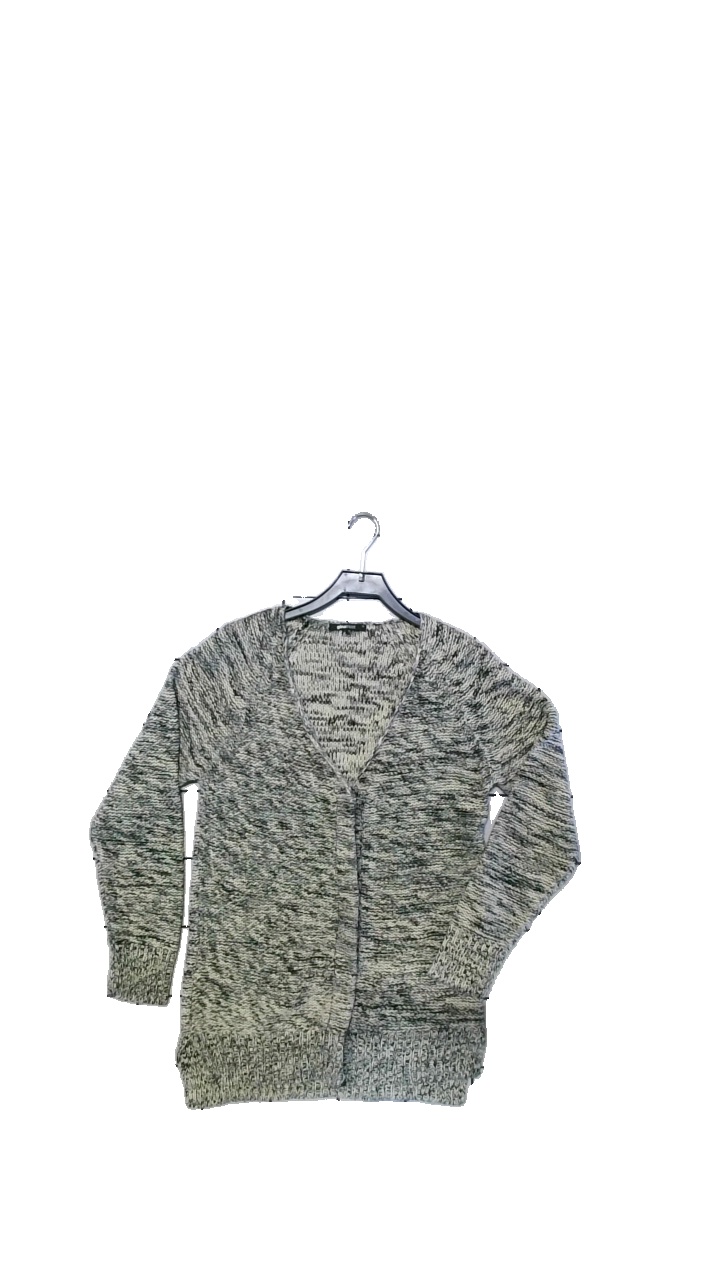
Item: Cardigan (Ladies)
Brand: Gina Tricot
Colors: Multicolor
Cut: Regular
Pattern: Other
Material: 90%Akryll, 10%Ull
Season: Winter
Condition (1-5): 3
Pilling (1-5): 3
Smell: Minor
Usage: Reuse
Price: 100-150